POM-2 mine

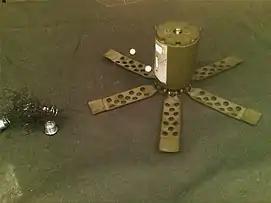

The mine is made up of a cylindrical cast-steel cup, which contains the explosive charge. Upon detonation, the steel cylinder naturally fragments.